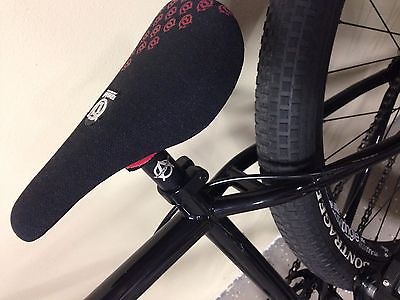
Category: bicycle